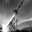
Label: rocket